Na příkopě

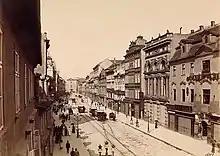
Tram line on the street in 1890

Na Příkopě street leads on the site of former 10-meter-wide and 8-meter-deep moat from 1234, which led along the medieval walls of the Old Town. Water flowed directly from the Vltava river and when the moat was filled, the Old Town formed a closed island. The moat was covered in 1760. After covering, chestnut trees were planted here and the street was named "Ve starých alejích" ("In old alleys"). In 1845-70 the street was named "Kolowratská třída" and since 1871 bears the name "Na Příkopě".